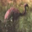
Label: bird